1914 Lubin vault fire

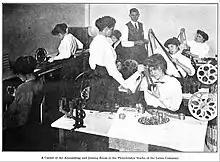
Employees in the plant's "Assembling and Joining Room", an area protected from the vault's explosions by a thick firewall

The Lubin "film factory" included a studio with an area of . The studio had a slanted glass roof and glass walls supported by light steel framing. It also had costume rooms, property rooms, areas for set construction and equipment repair, a cafeteria, spaces for every phase of film processing, a large garage for servicing the plant's fleet of trucks and Lozier touring cars, and a five-story building that housed administrative offices, shops on its top floor for the manufacture of projectors, and the plant's shipping department in its basement. Also at Lubinville was the most up-to-date vault for storing and organizing the company's growing catalog of master negatives and prints for its theatrical releases, its historical films, and all other footage under its care.